Hertha Wambacher

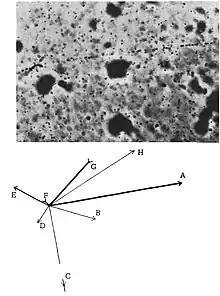

Wambacher's dissertation at the 2nd Physics Institute was supervised by Marietta Blau, with whom Wambacher continued to collaborate also after her Ph.D. graduation in 1932. The cooperation of the two women referred to the photographic method of detecting ionizing particles.